Clio Renault Sport

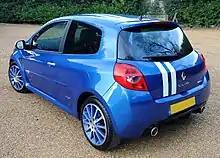
Renault Clio RS Gordini

The Gordini was the first of the limited editions, with 500 limited in the UK and approximately 40 in Australia, but in other countries they were unlimited; it came in two colours: white and blue. The Gordini featured traditional off-centred stripes with a metallic Gordini badge texture along the exterior of the car that stretched from the bonnet over the roof and onto the rear hatch. The steering wheel featured the Gordini stripes and blue stitching throughout the interior. Other interior changes included Gordini leather stitched seats and a blue transmission fabric. The Gordini maintained the original 17" 12-spoke 200 Cup wheels but depending on the colour choice they had the inner sections on the spoke sprayed, blue for the blue Gordini's and Black for the White Gordini's. The Front bumper and rear diffuser were in gloss black and the front F1 Blade was in white for the Blue Gordini's and Grey for the White Gordini's. Apart from the Livery and slight cosmetic changes, the Gordini was mechanically the same as a standard 200 with Cup suspension package.